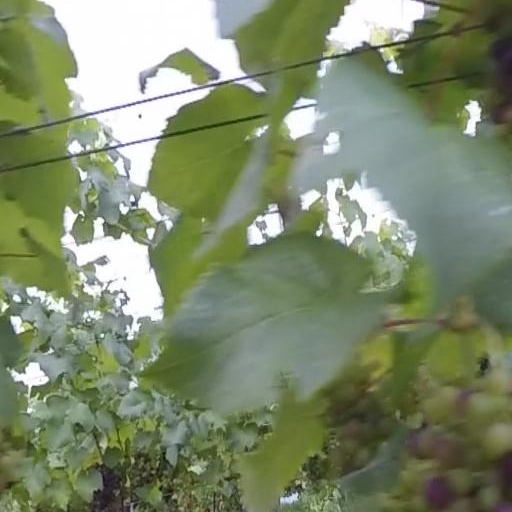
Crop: grape